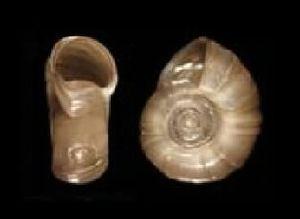
Les mollusques non marins de la Guadeloupe sont une partie de la faune de mollusques de la Guadeloupe. Un certain nombre d'espèces de mollusques non marins se trouvent à l'état sauvage en Guadeloupe.